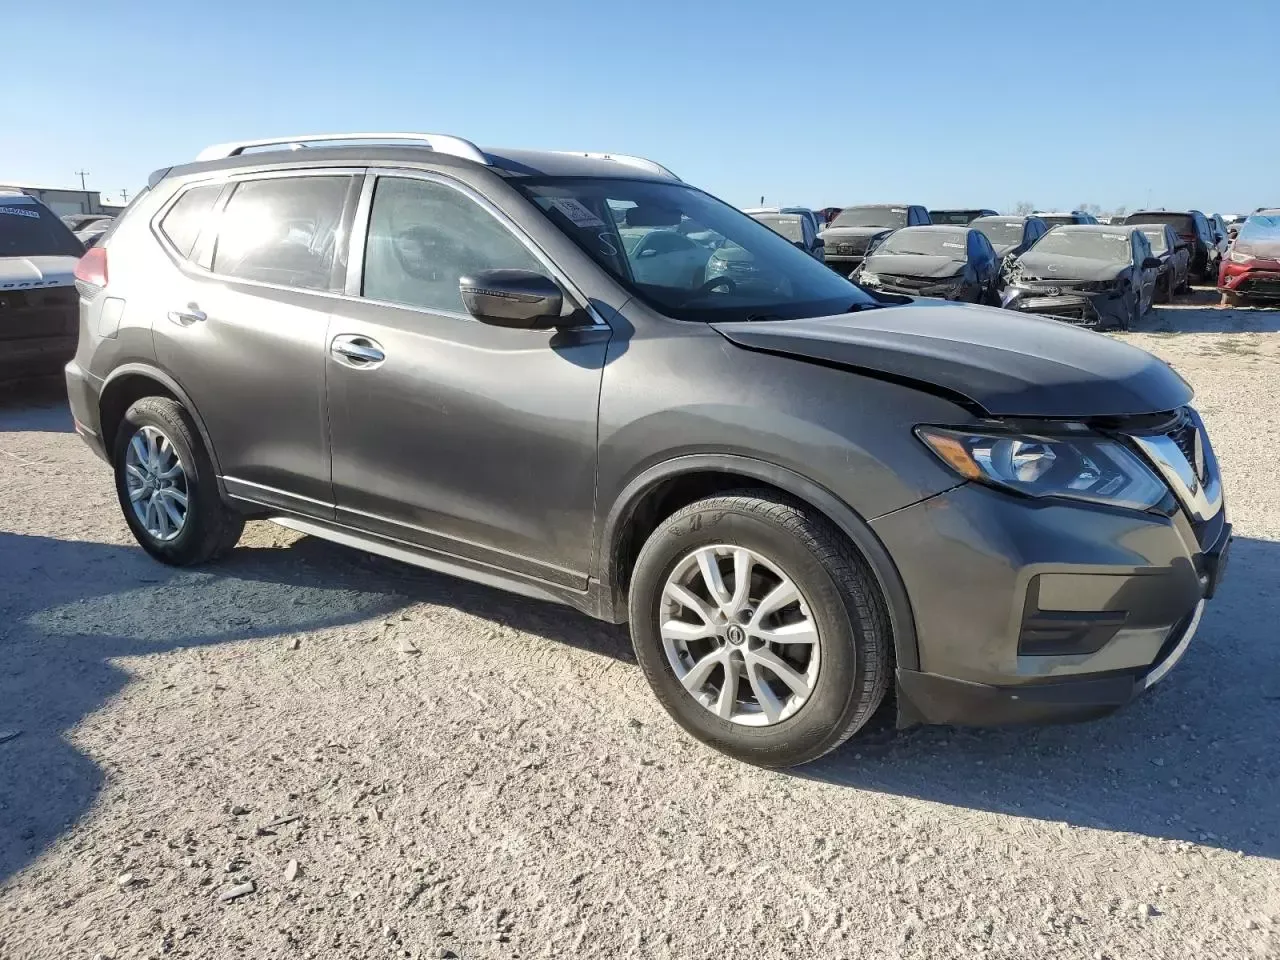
Aucun dommage détecté.
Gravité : aucun